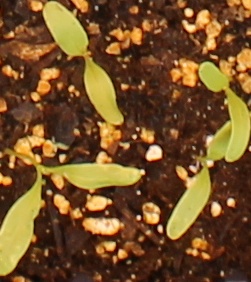
Label: Sugar beet